National Recovery Administration

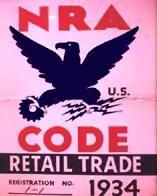
Blue Eagle with NRA code

The first director of the NRA was Hugh S. Johnson, a retired United States Army general who had been in charge of supervising the wartime economy in 1917–1918. He was named "Time" magazine's "Man of the Year" in 1933. Johnson saw the NRA as a national crusade designed to restore employment and regenerate industry.